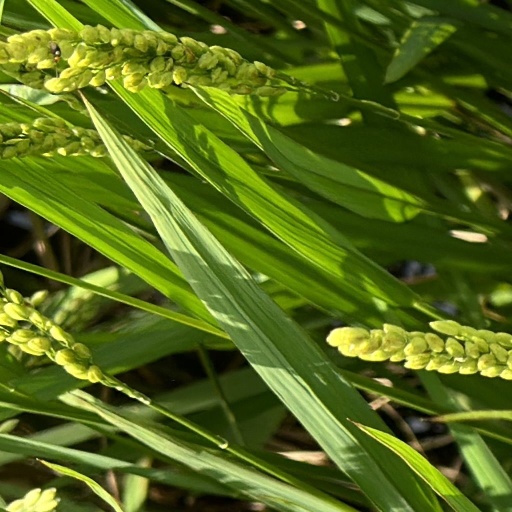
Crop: rice